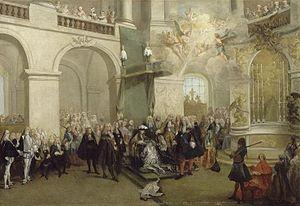
Cet article présente la liste chronologique des chevaliers et des commandeurs de l’ordre du Saint-Esprit, institué par Henri III, supprimé sous la Révolution, rétabli sous la Restauration, définitivement aboli en droit par la monarchie de Juillet.